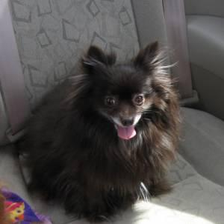
Species: dog
Breed: pomeranian